Cut-off

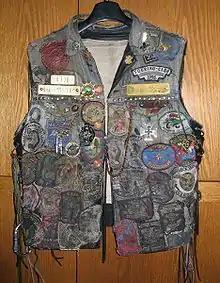
Biker's vintage cut-off adorned with club badges

Upon returning from World War II, many former airmen began motorcycling. These bikers quickly began wearing denim jackets with their sleeves cut off and sewing on patches to display their associated motorcycle club, called colors. In outlaw motorcycle clubs, a cut off's colours are indicative of the wear's rank within the club, where the higher number of club-related patches represents a higher rank. In contrast, non-outlaw motorcycle clubs often only have one large back patch. As time passed, many bikers began instead making cut offs from leather jackets, rather than denim.